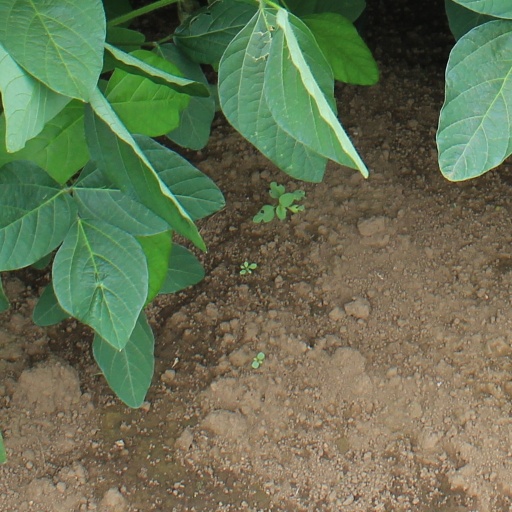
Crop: soybean